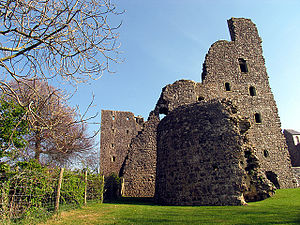
Wales' historie
Ruinerne af fæstningen Oxwich Castle fra 1500-tallet ved halvøen Gower i Wales.
Wales' historie begynder med ankomsten af mennesker for tusinder af år siden. Neandertalere levede i det som i dag er Wales, eller Cymru på walisisk, for mindst 230.000 år siden, mens homo sapiens, som dagens moderne menneske nedstammer fra, kom til for omkring 29.000 år siden. Permanent beboelse af moderne mennesker fra perioden efter den sidste istid begyndte omkring 9000 år f.Kr., og Wales har mange levn fra ældre og yngre stenalder samt bronzealderen. I løbet af jernalderen var området, ligesom hele øen Storbritannien syd for Firth of Forth, domineret af britonere og britanniske sprog, der i eftertiden har karakteriseret keltere. Romerne, som begyndte erobringen af Britannien i år 43, drog i år 48 på felttog mod folkestammen dekeanglere i NØ og fik total kontrol over regionen. Den romerske provins Britannien opstod efter deres sejr over ordovikere i år 79. Romerne forlod øen i 400-tallet, hvad der fik angelsaksere til at invadere og bosætte sig. Derefter begyndte det britanniske sprog og kultur at gå i opløsning, og flere grupper og folk blev dannet. Det walisiske folk var den største af dem og regnes generelt som selvstændigt brittonisk-talende folk efter 1000-tallet.